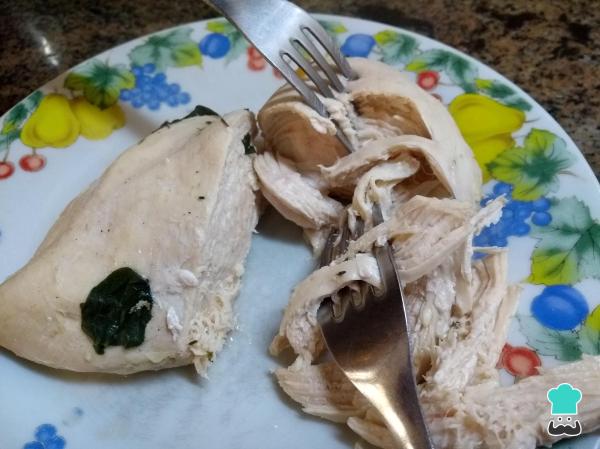
Pasado el tiempo de cocción del pollo, desméchalo con ayuda de dos tenedores, como observas en la imagen. Ten en cuenta que cocinarás las empanadas de pollo y salsa blanca unos 20 minutos en el horno. Por tanto, si no lo ves del todo cocido, no te preocupes, terminará de elaborarse en el horno.